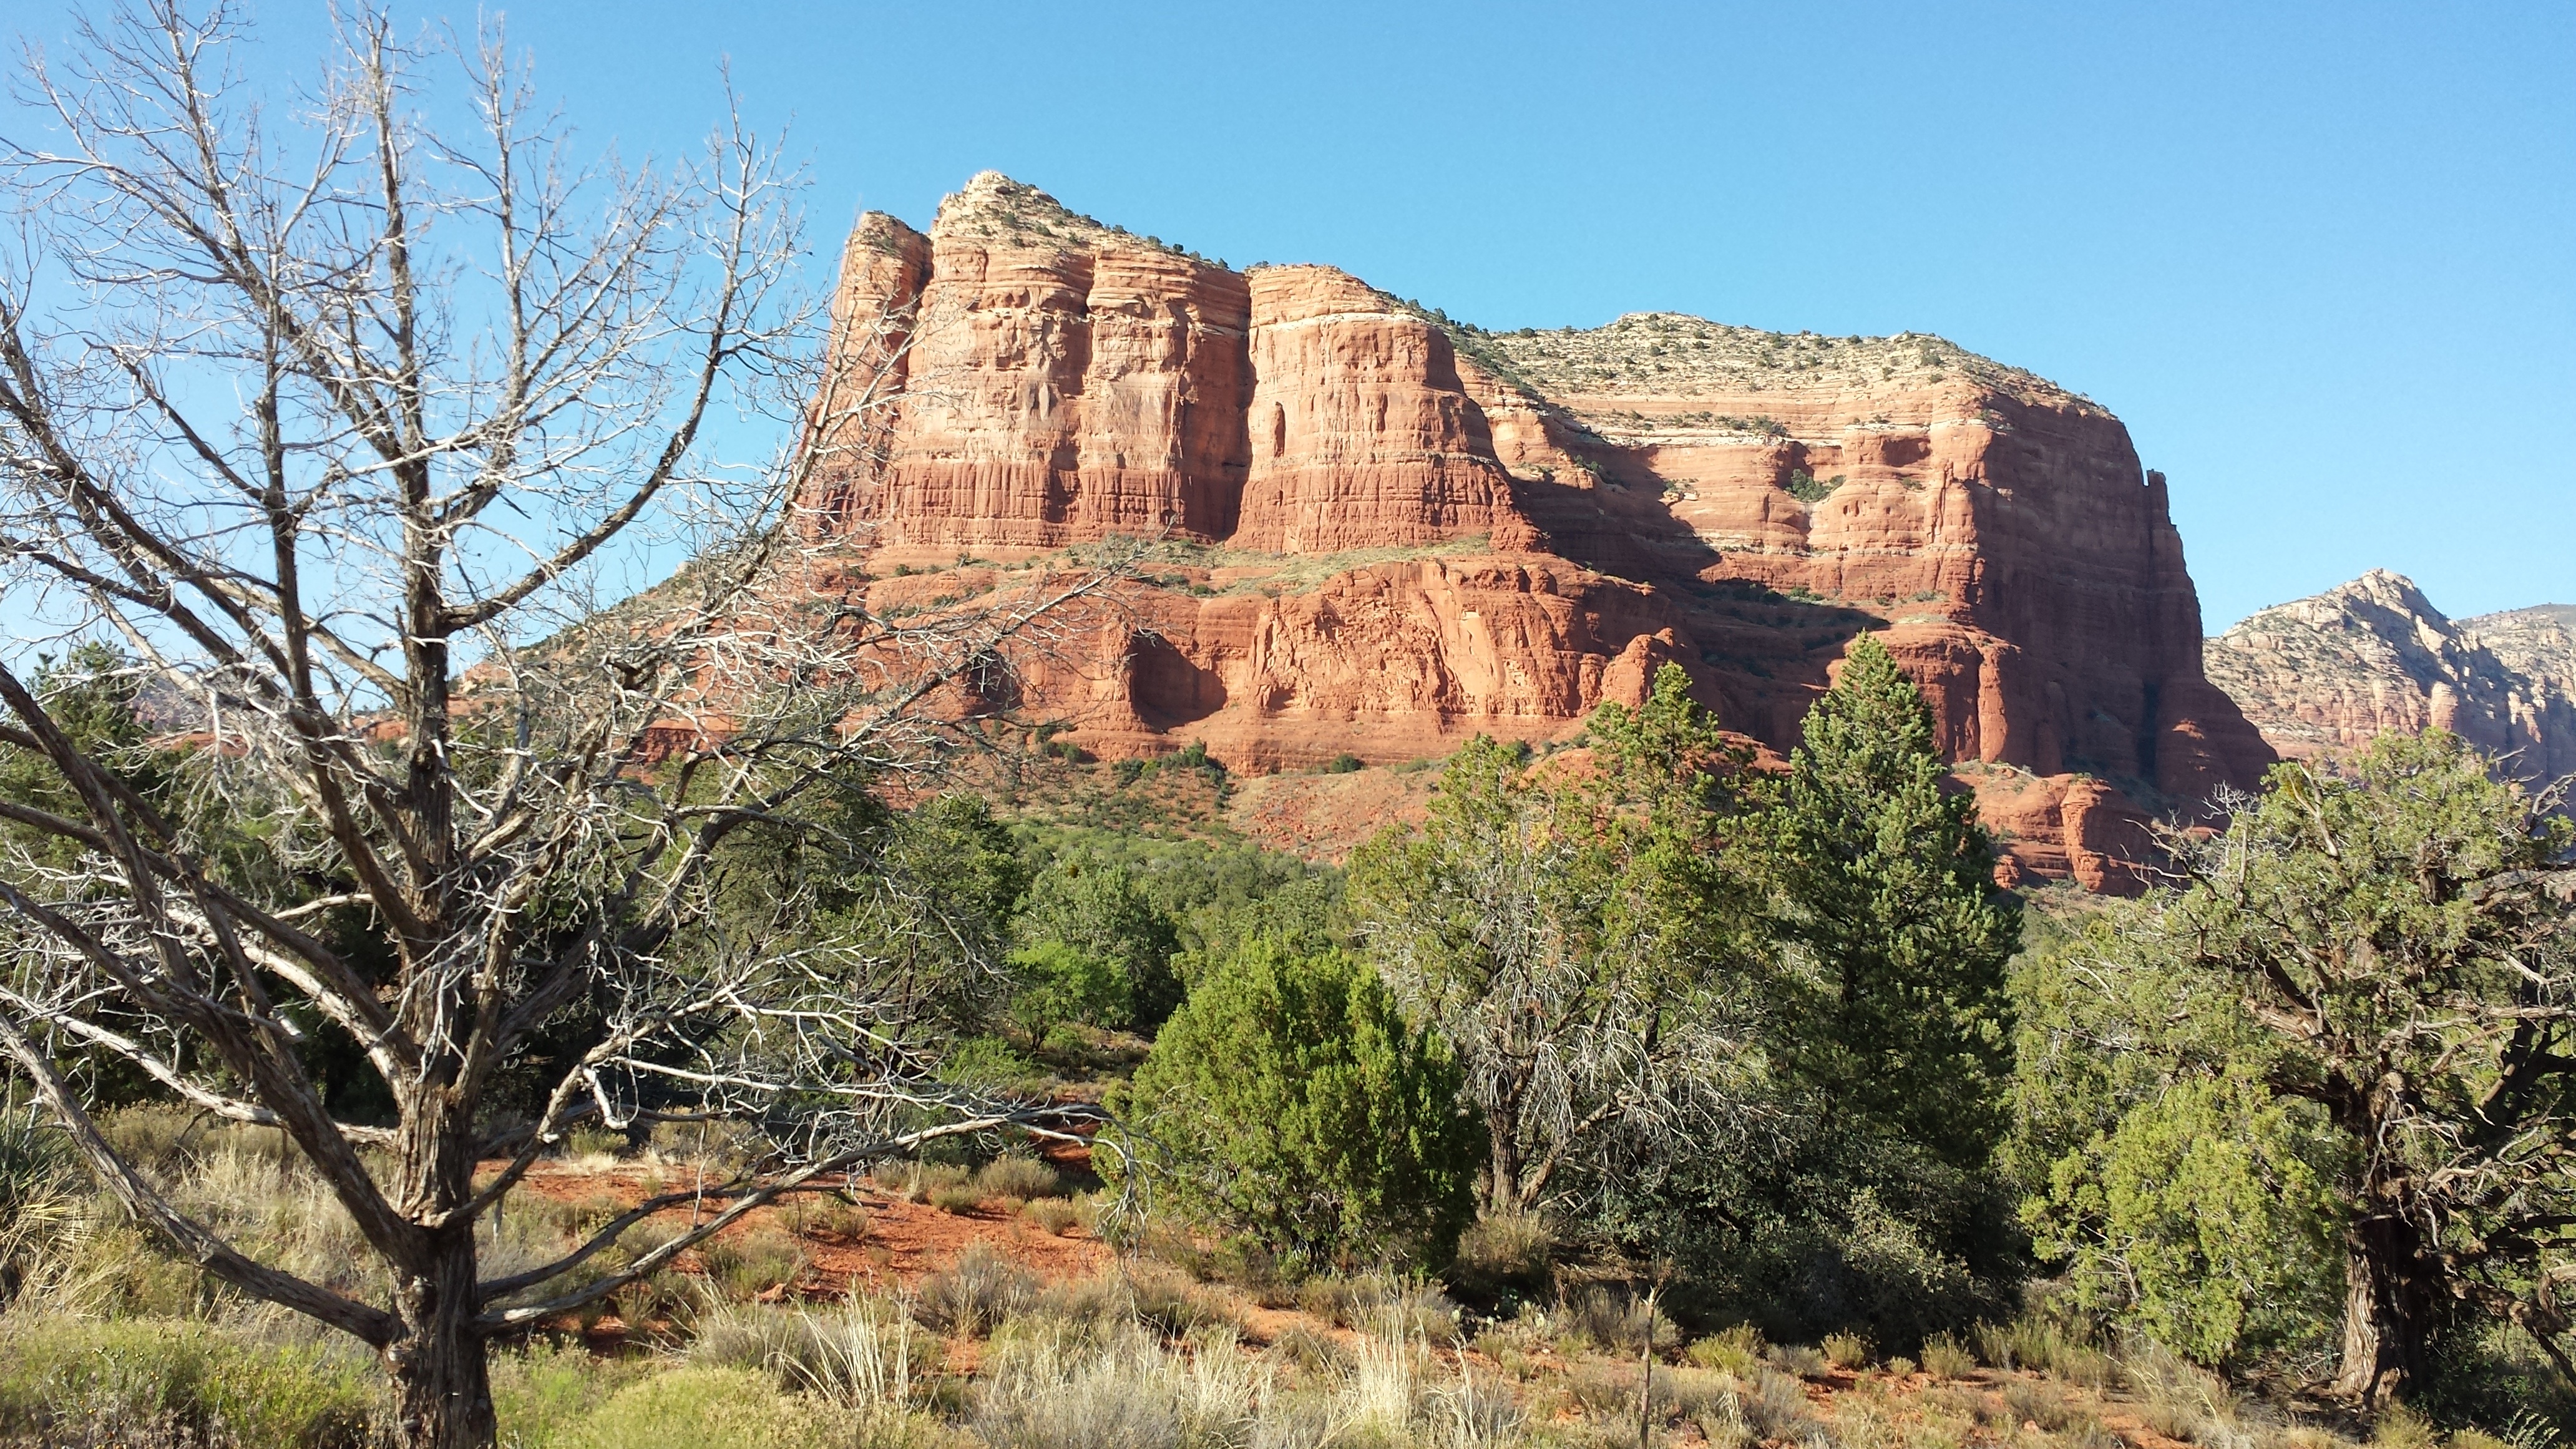
rock, trail, valley, formation, park, canyon, national park, geology, badlands, sedona, az, ecosystem, wadi, red rocks, historic site, bell rock, geographical feature